Thomas J. Whelan (judge)

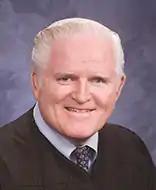

Thomas John Whelan (born February 21, 1940) is a senior United States district judge of the United States District Court for the Southern District of California.